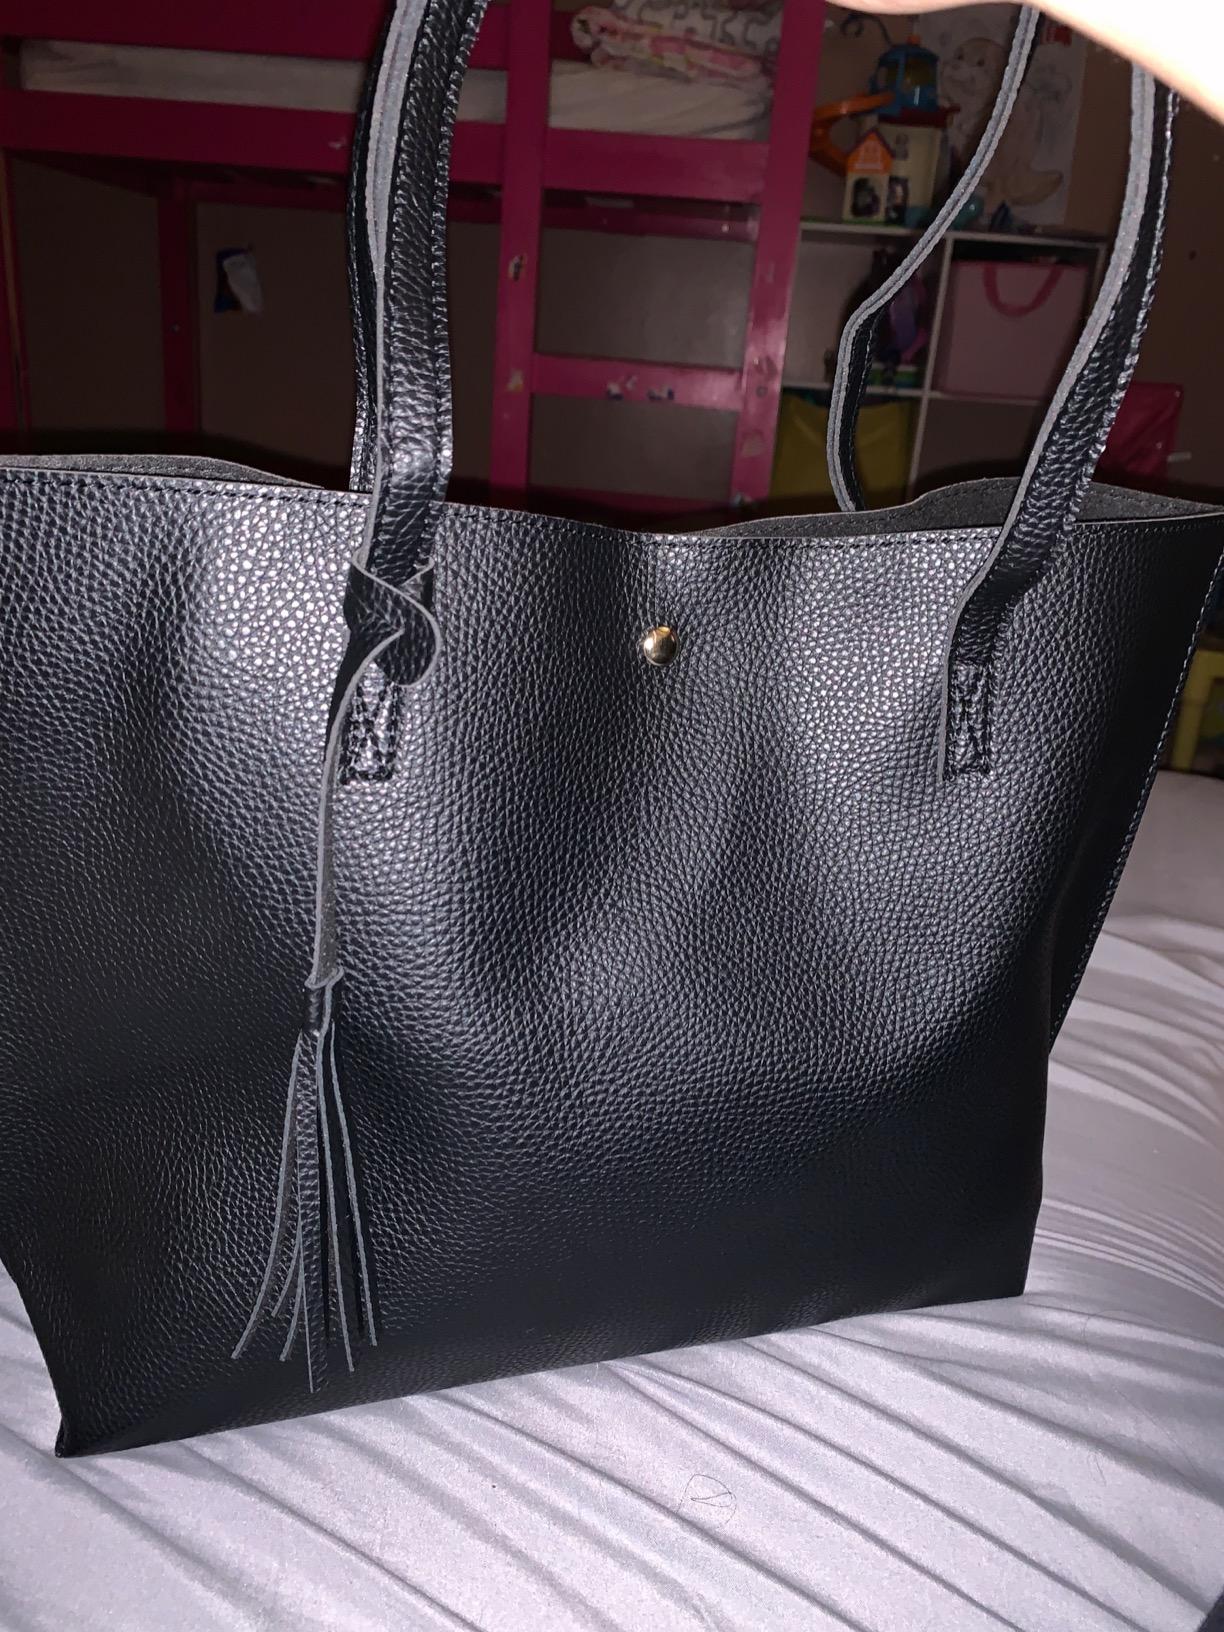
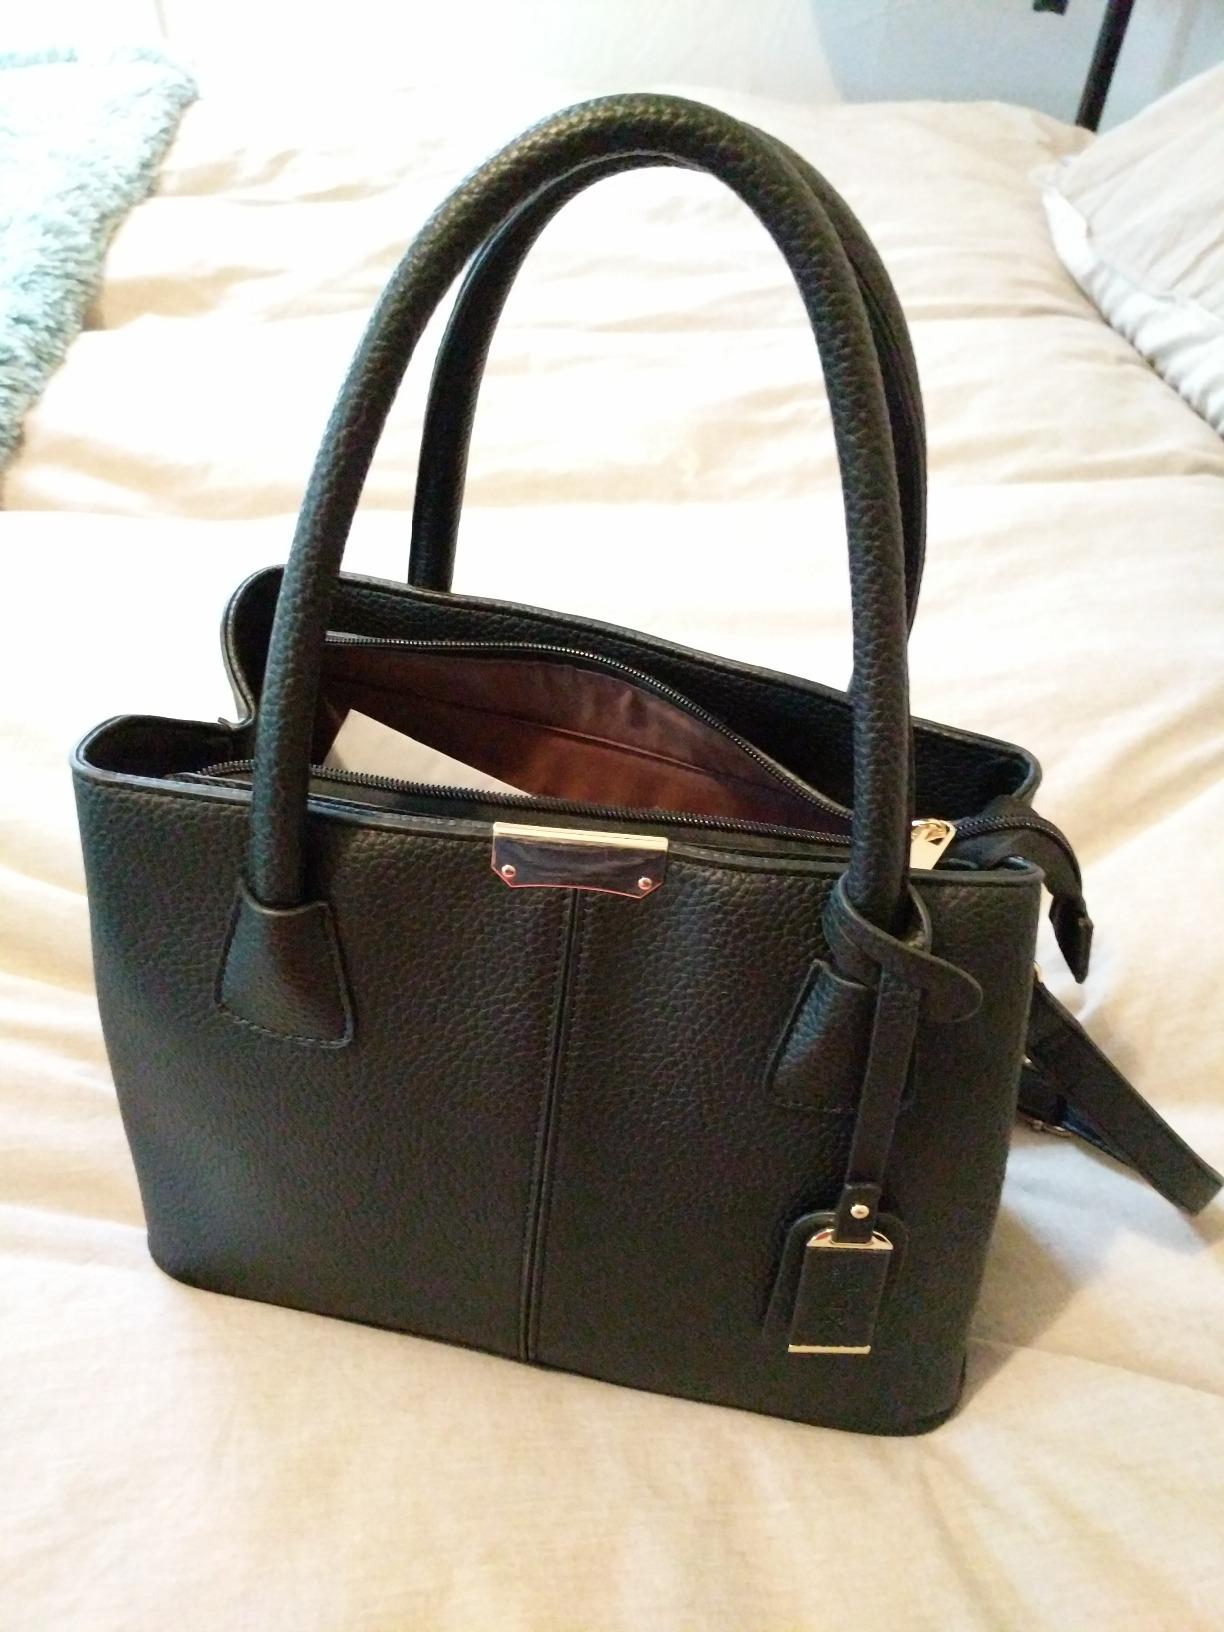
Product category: accessories_handbag
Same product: no